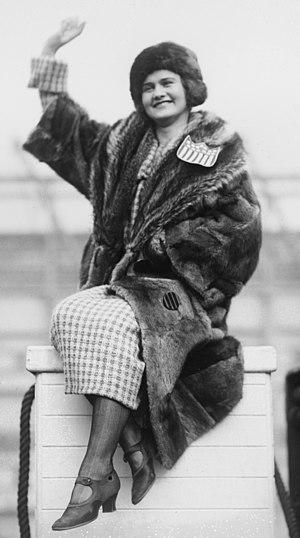
Beatrix S. Loughran, née le 30 juin 1900 à Mount Vernon, et morte le 7 décembre 1975 à Long Beach, est une patineuse artistique américaine, concourant en individuel et en couple. Elle est la seule Américaine à avoir remporté trois médailles olympiques en patinage artistique. Elle a décroché six titres de championne des États-Unis.